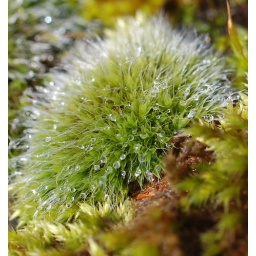
This example found on a Ham Hill stone table tomb in Marston Magna churchyard, Somerset, England.Photographed 06 March 2009.